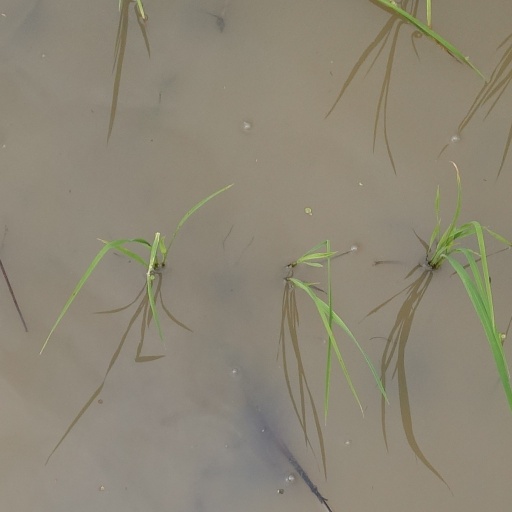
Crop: rice